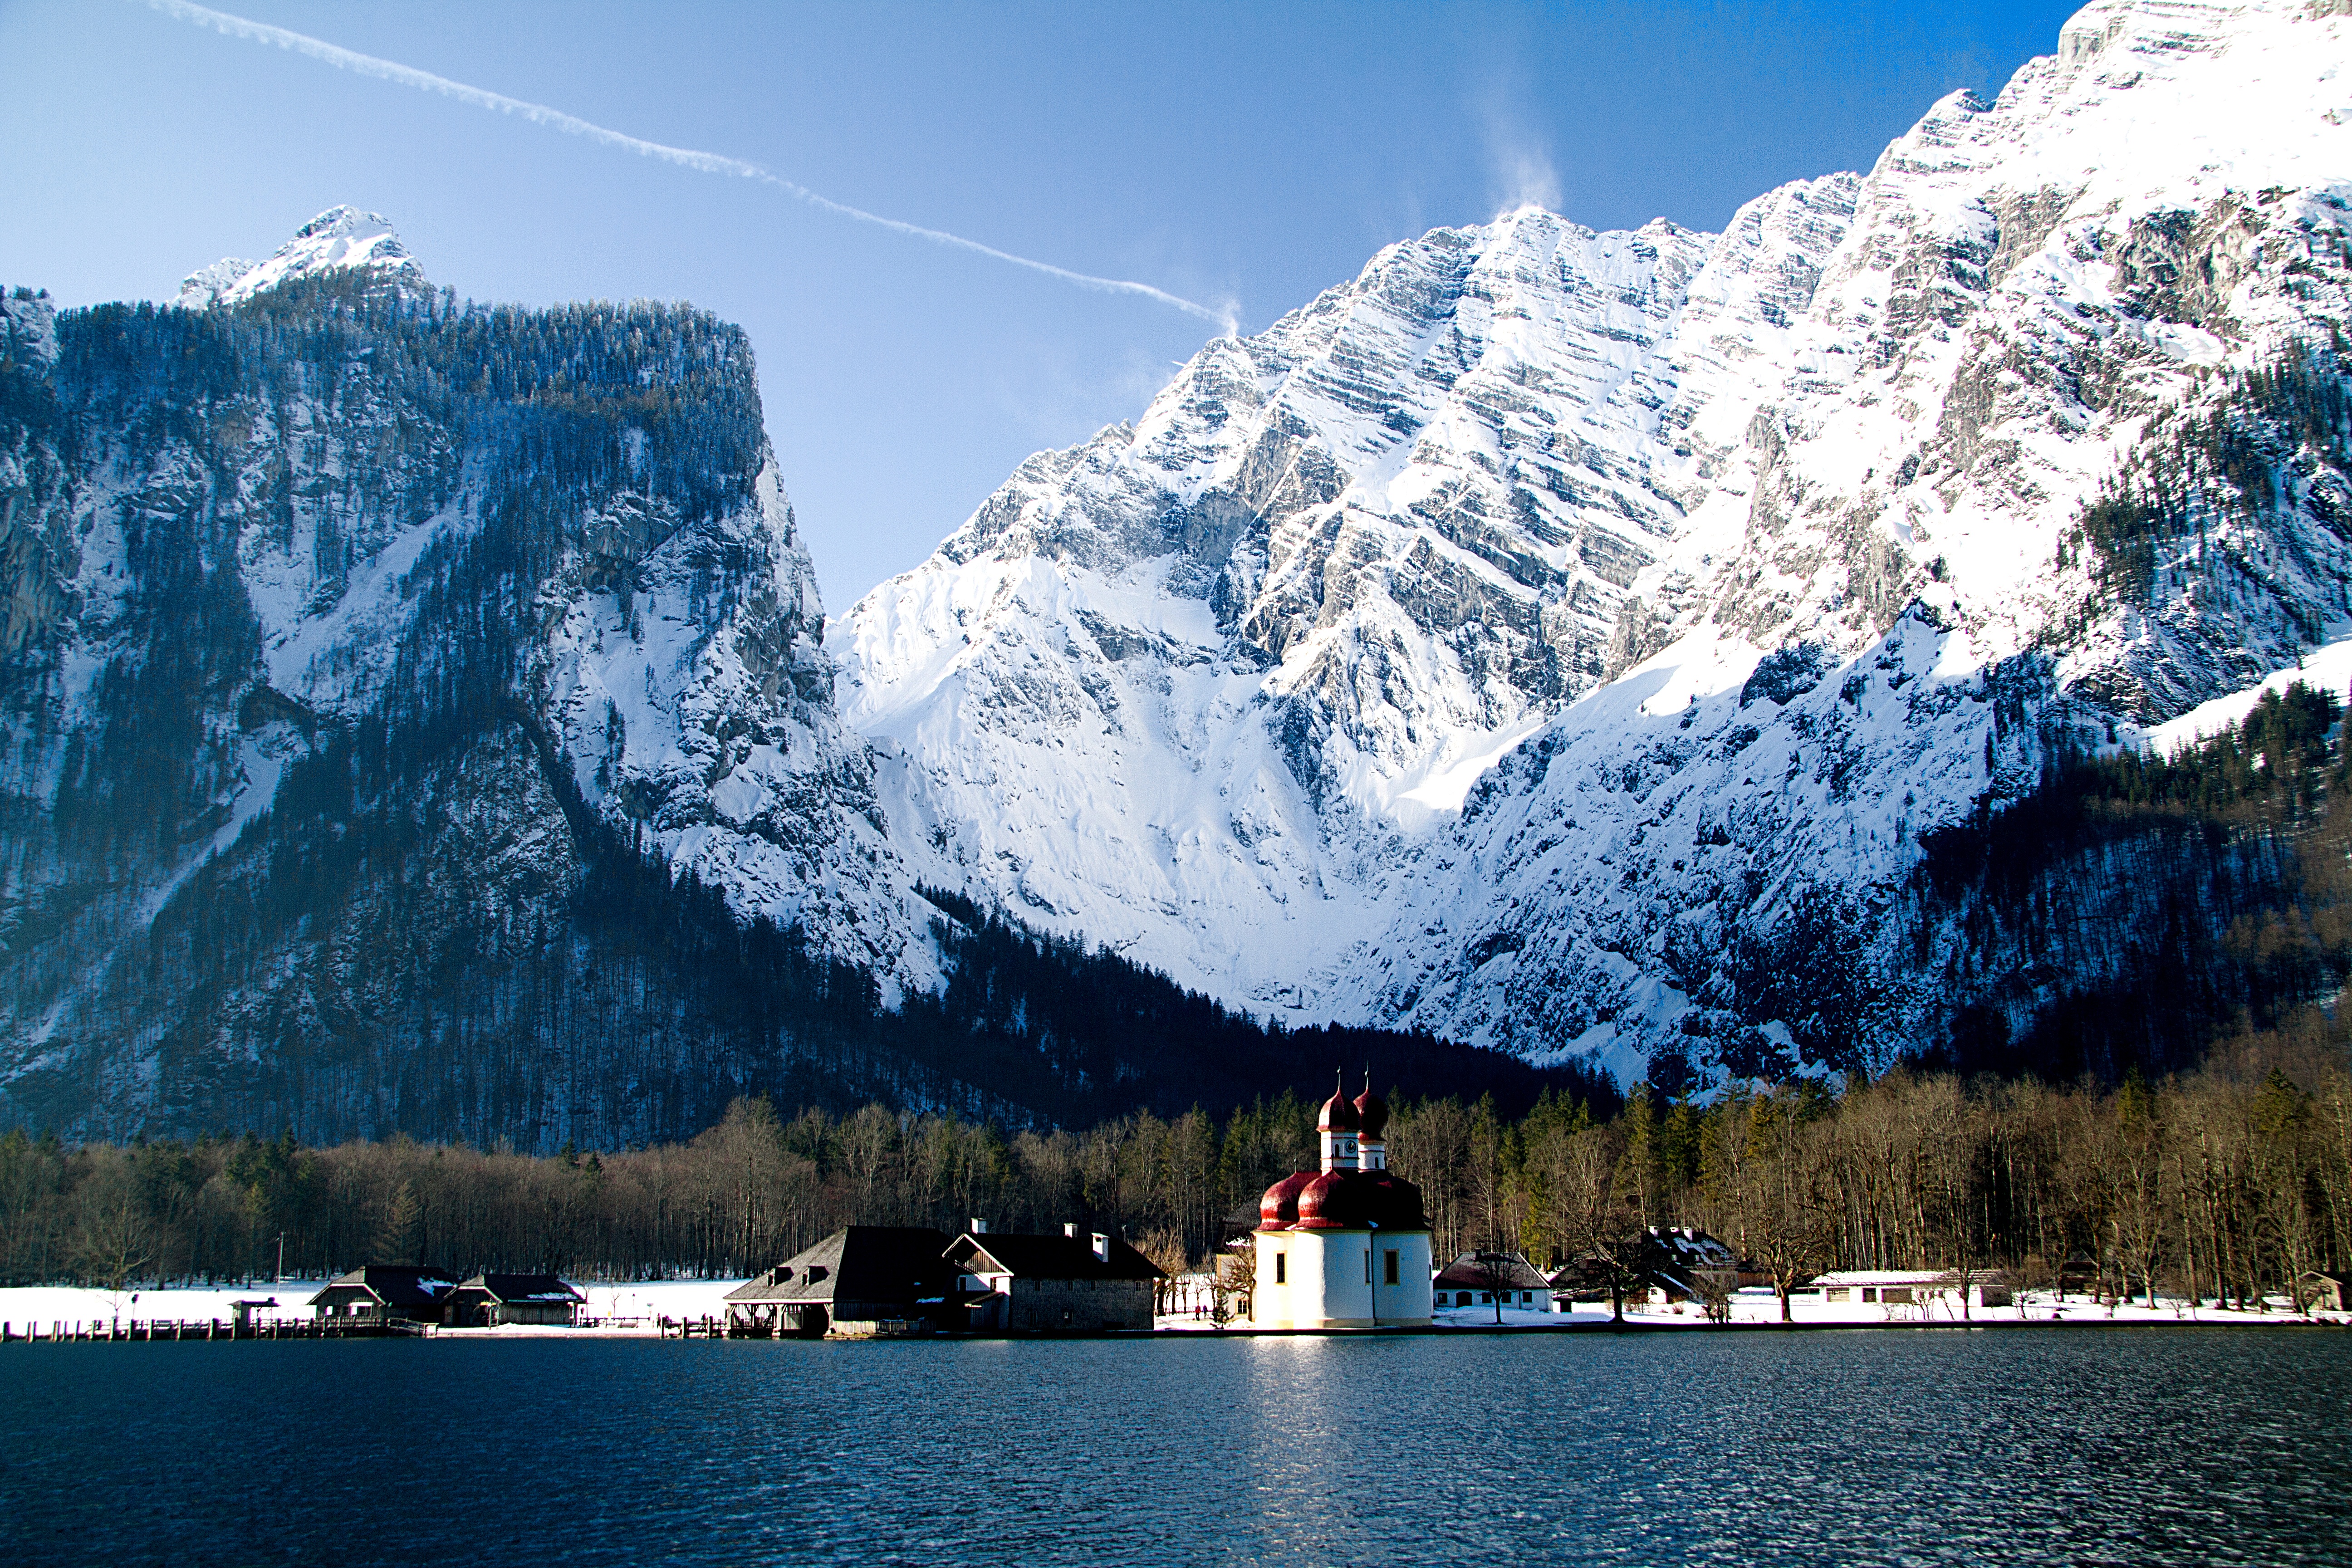
mountain, snow, winter, lake, mountain range, reflection, vehicle, glacier, fjord, alps, bavaria, watzmann, king lake, bartholom st, berchtesgadener land, excursion destination, berchtesgaden national park, berchtesgaden alps, landform, geographical feature, mountainous landforms, glacial landform